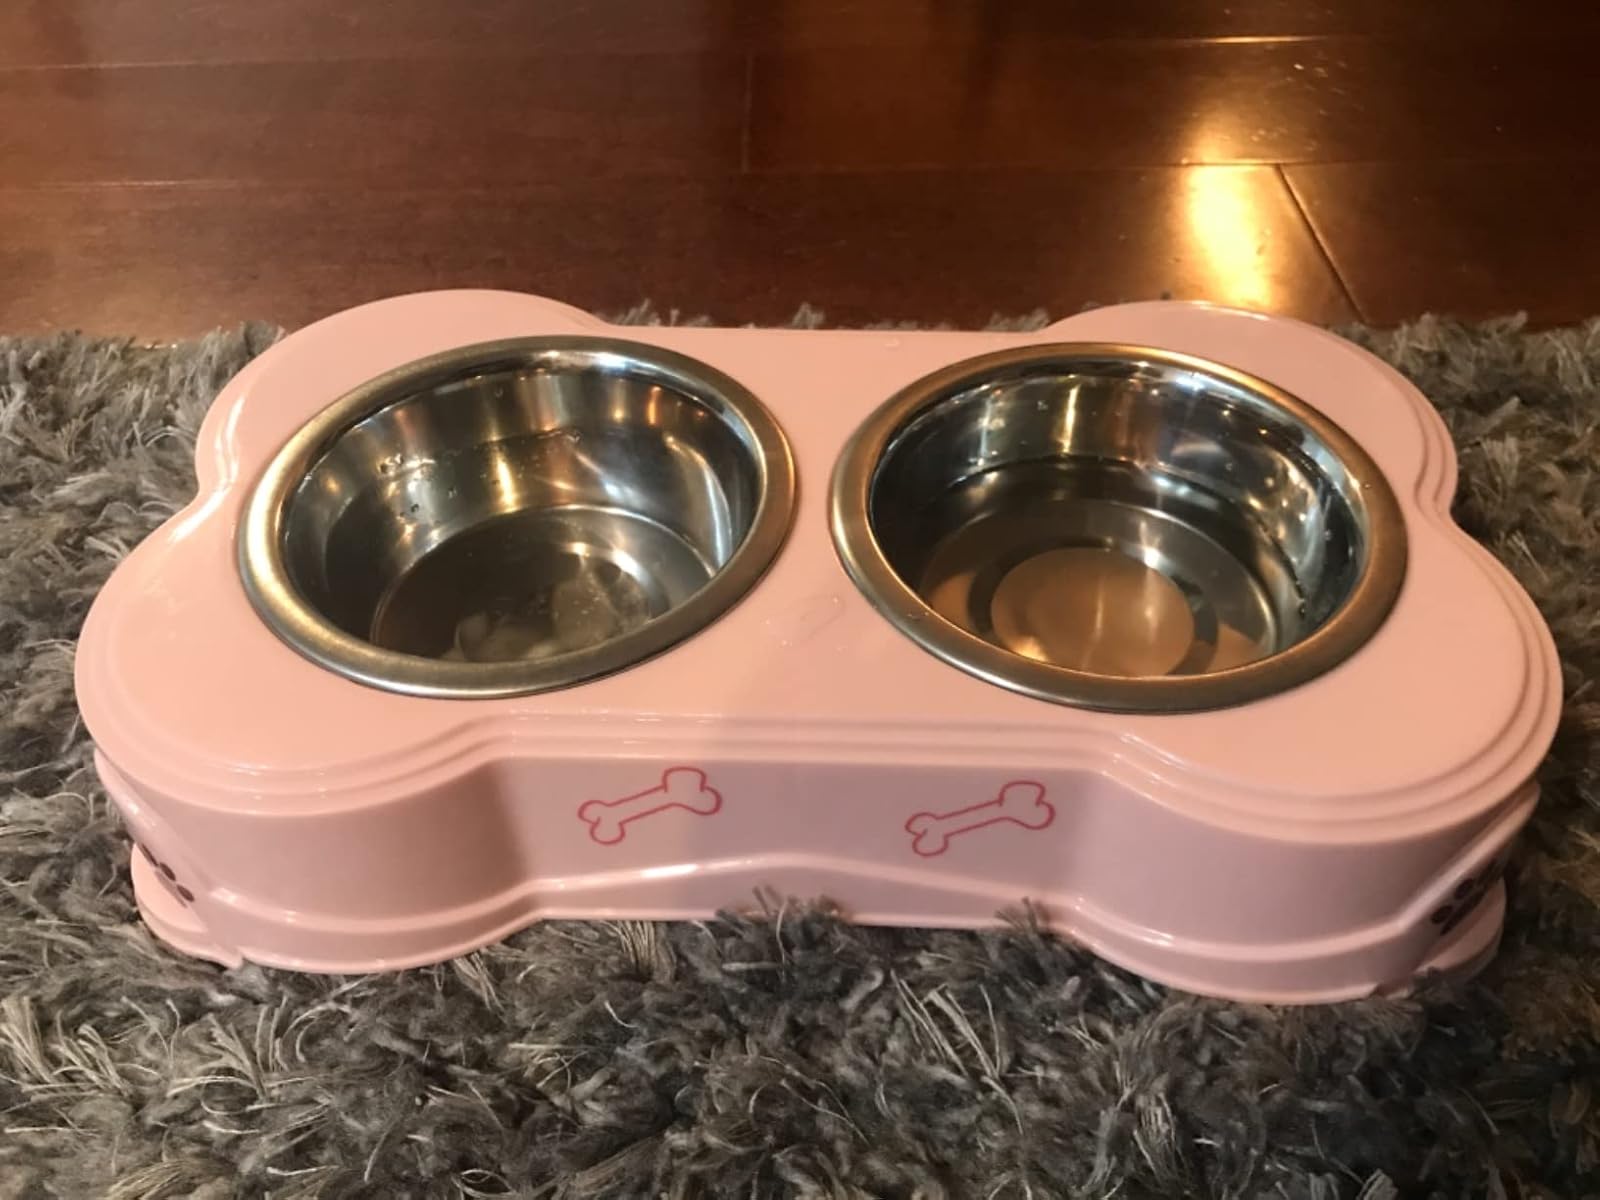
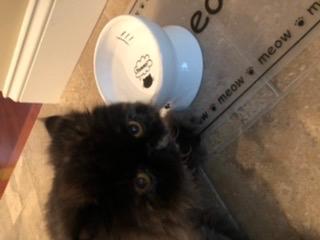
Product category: items_bowl
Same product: no